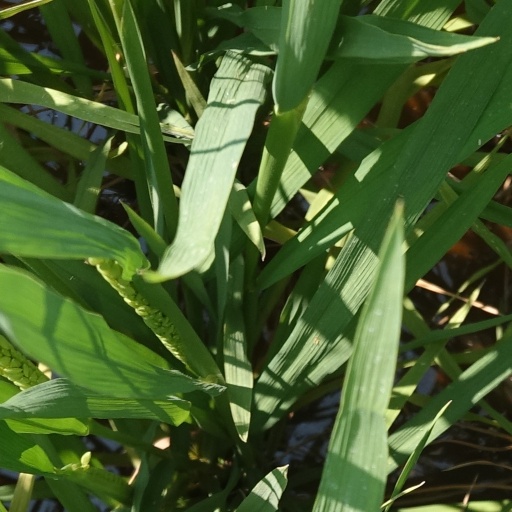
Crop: rice